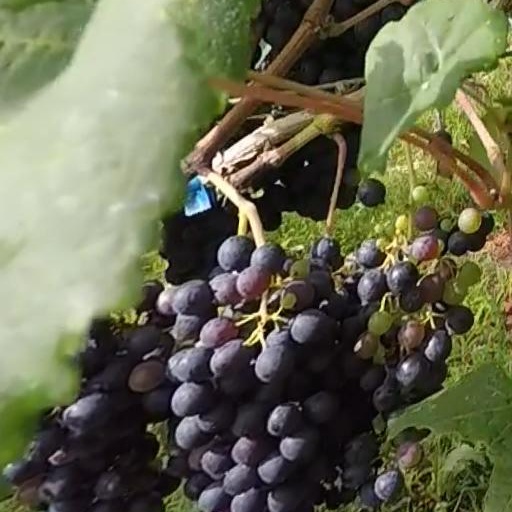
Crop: grape